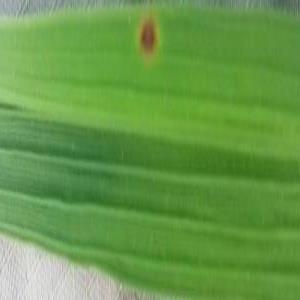
Disease: Brownspot